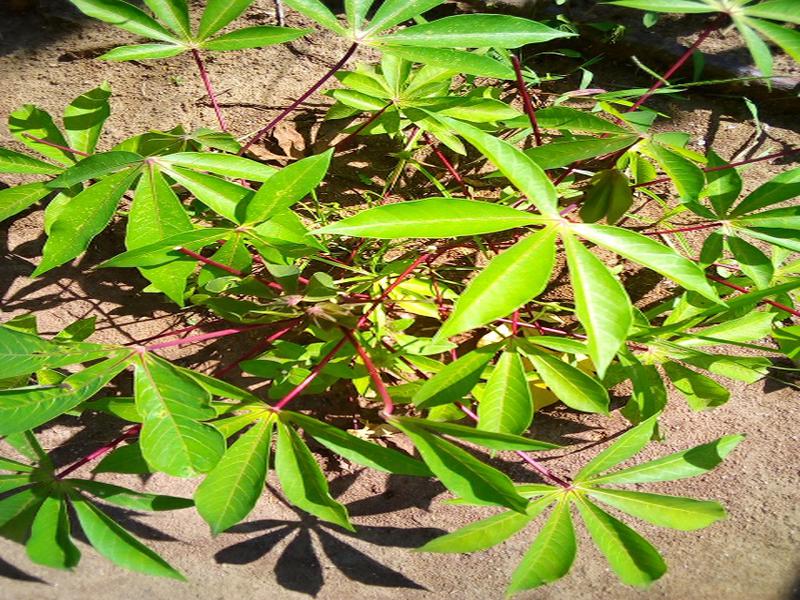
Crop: cassava
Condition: healthy